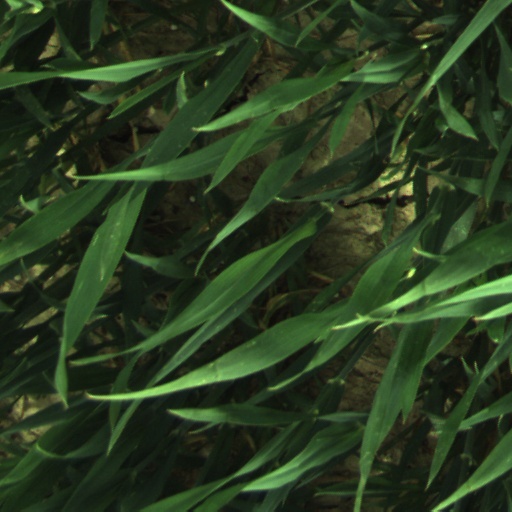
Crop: wheat